Director Kenny

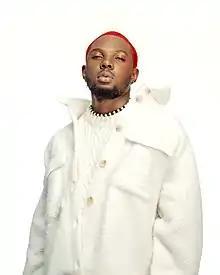

Kennedy David Sanga (born September 22, 1997), also known by his pseudonym "Director Kenny", Is a Tanzanian music video director, cinematographer and film director from Dar es salaam, Tanzania.